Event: Nepal Earthquake
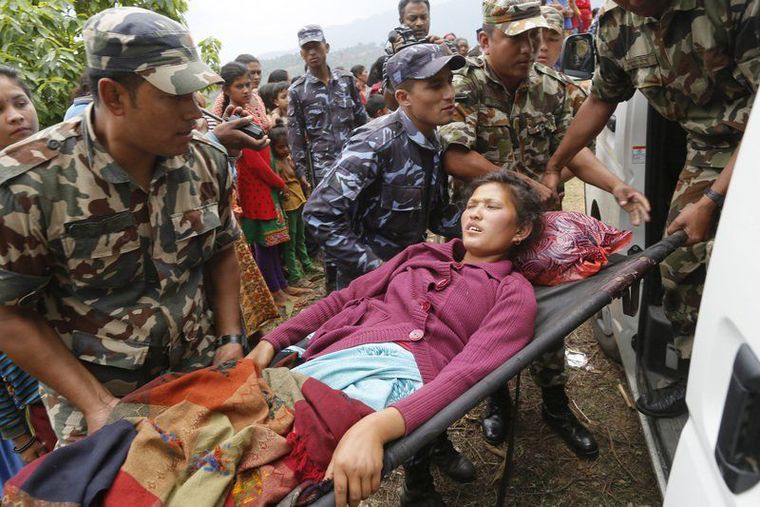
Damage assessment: damage